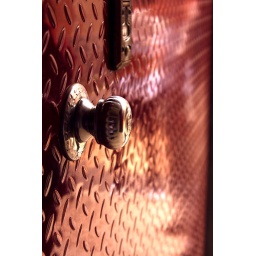
A red door in my house